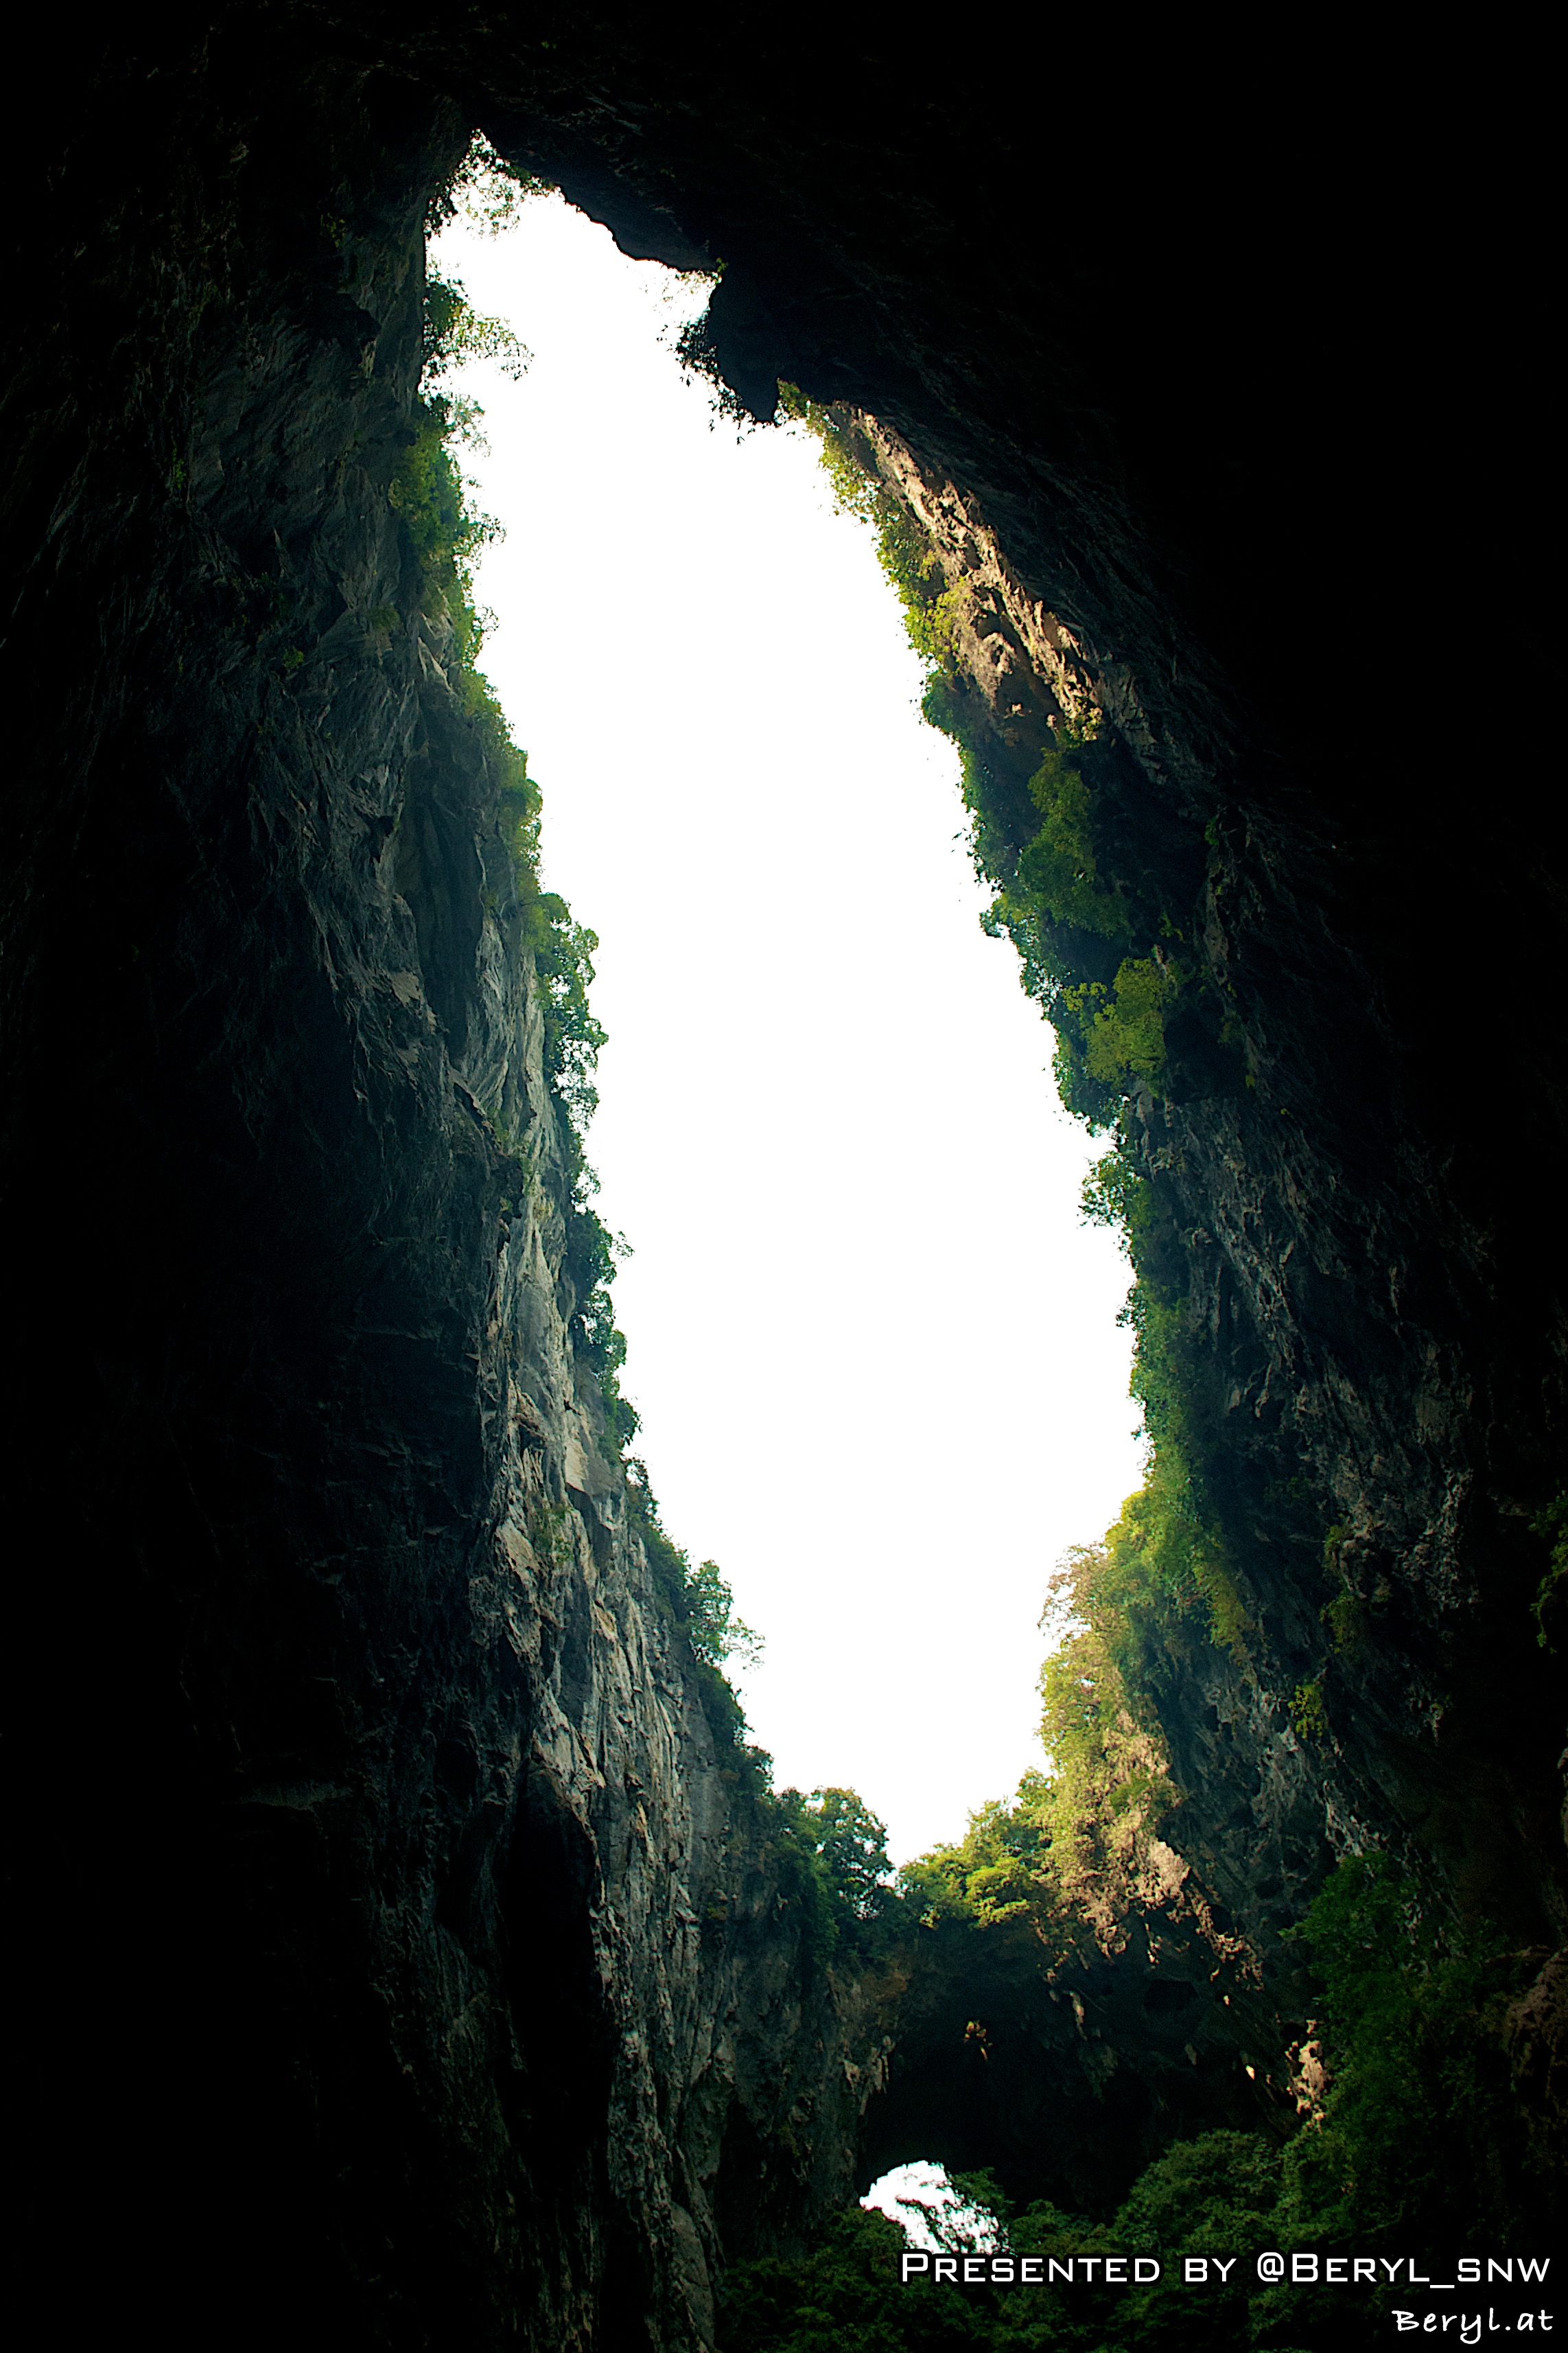
water, sunlight, country, summer, vacation, formation, arch, cave, jungle, darkness, nikon, sunny, 50mm, china, water feature, landform, sea cave